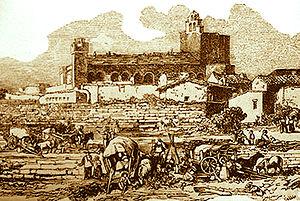
Campement de pèlerins aux Saintes-Maries-de-la-Mer, en 1852, d'après un dessin de J. B. Laurens
Le pèlerinage aux Saintes-Maries-de-la-Mer, dit encore pèlerinage des Gitans est une manifestation religieuse, doublée d'un phénomène touristique, qui se déroule en Camargue, aux Saintes-Maries-de-la-Mer, chaque année les 24 et 25 mai. Ce pèlerinage, avec la présence massive de tsiganes venus de toute l'Europe, est l’objet d’une forte médiatisation. Cette tradition camarguaise est pourtant récente puisqu'elle a été instaurée sous sa forme actuelle par le marquis Folco de Baroncelli, en 1935.